Wimperg

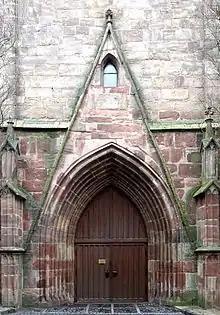
Early Gothic wimperg with pinnacles above the west portal of the Bad Hersfeld town church (around 1330)

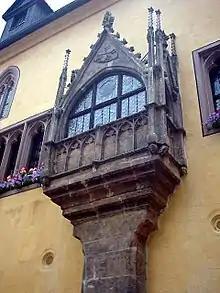
Oriel window with wimperg and pinnacles on the Imperial Hall of the Old Town Hall in Regensburg in Bavaria, Germany

In Gothic architecture, a wimperg is a gable-like crowning over portals and windows and is also called an "ornamental gable". Outside of immediate architecture, the wimperg is also found as a motif in Gothic carving.